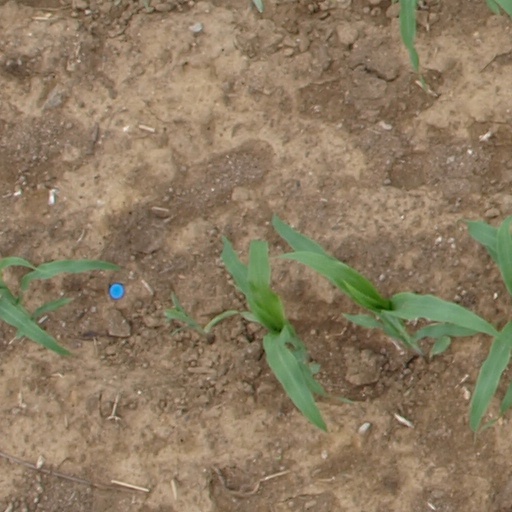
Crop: maize; corn